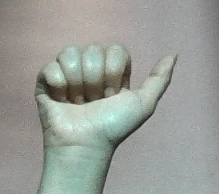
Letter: dhad